Ernie Chambers

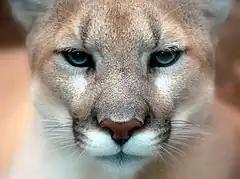
Chambers repeatedly sought to outlaw hunting mountain lions, saying "these animals should not be killed for the love of killing."

Nebraska's LGBT community has considered Chambers an ally since the 1970s. In 1993, he co-sponsored a bill to prohibit employment discrimination by sexual orientation. The bill faced fierce opposition. Opponents of the anti-discrimination legislation formed a Nebraska chapter of the Traditional Values Coalition and brought activist Lou Sheldon to Lincoln to organize antigay rallies outside the Capitol building.